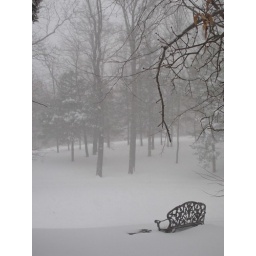
ive got a little black book with me poems in